Palo Duro Canyon

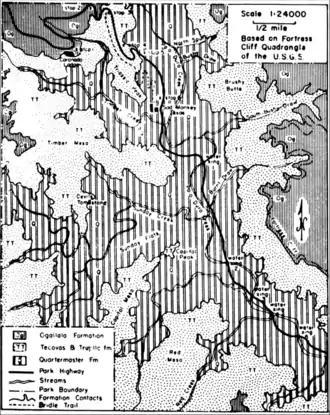
Palo Duro Canyon geological map

The canyon was formed by the Prairie Dog Town Fork Red River, which initially winds along the level surface of the Llano Estacado of West Texas, then suddenly and dramatically runs off the Caprock Escarpment. Water erosion over the millennia has shaped the canyon's geological formations.